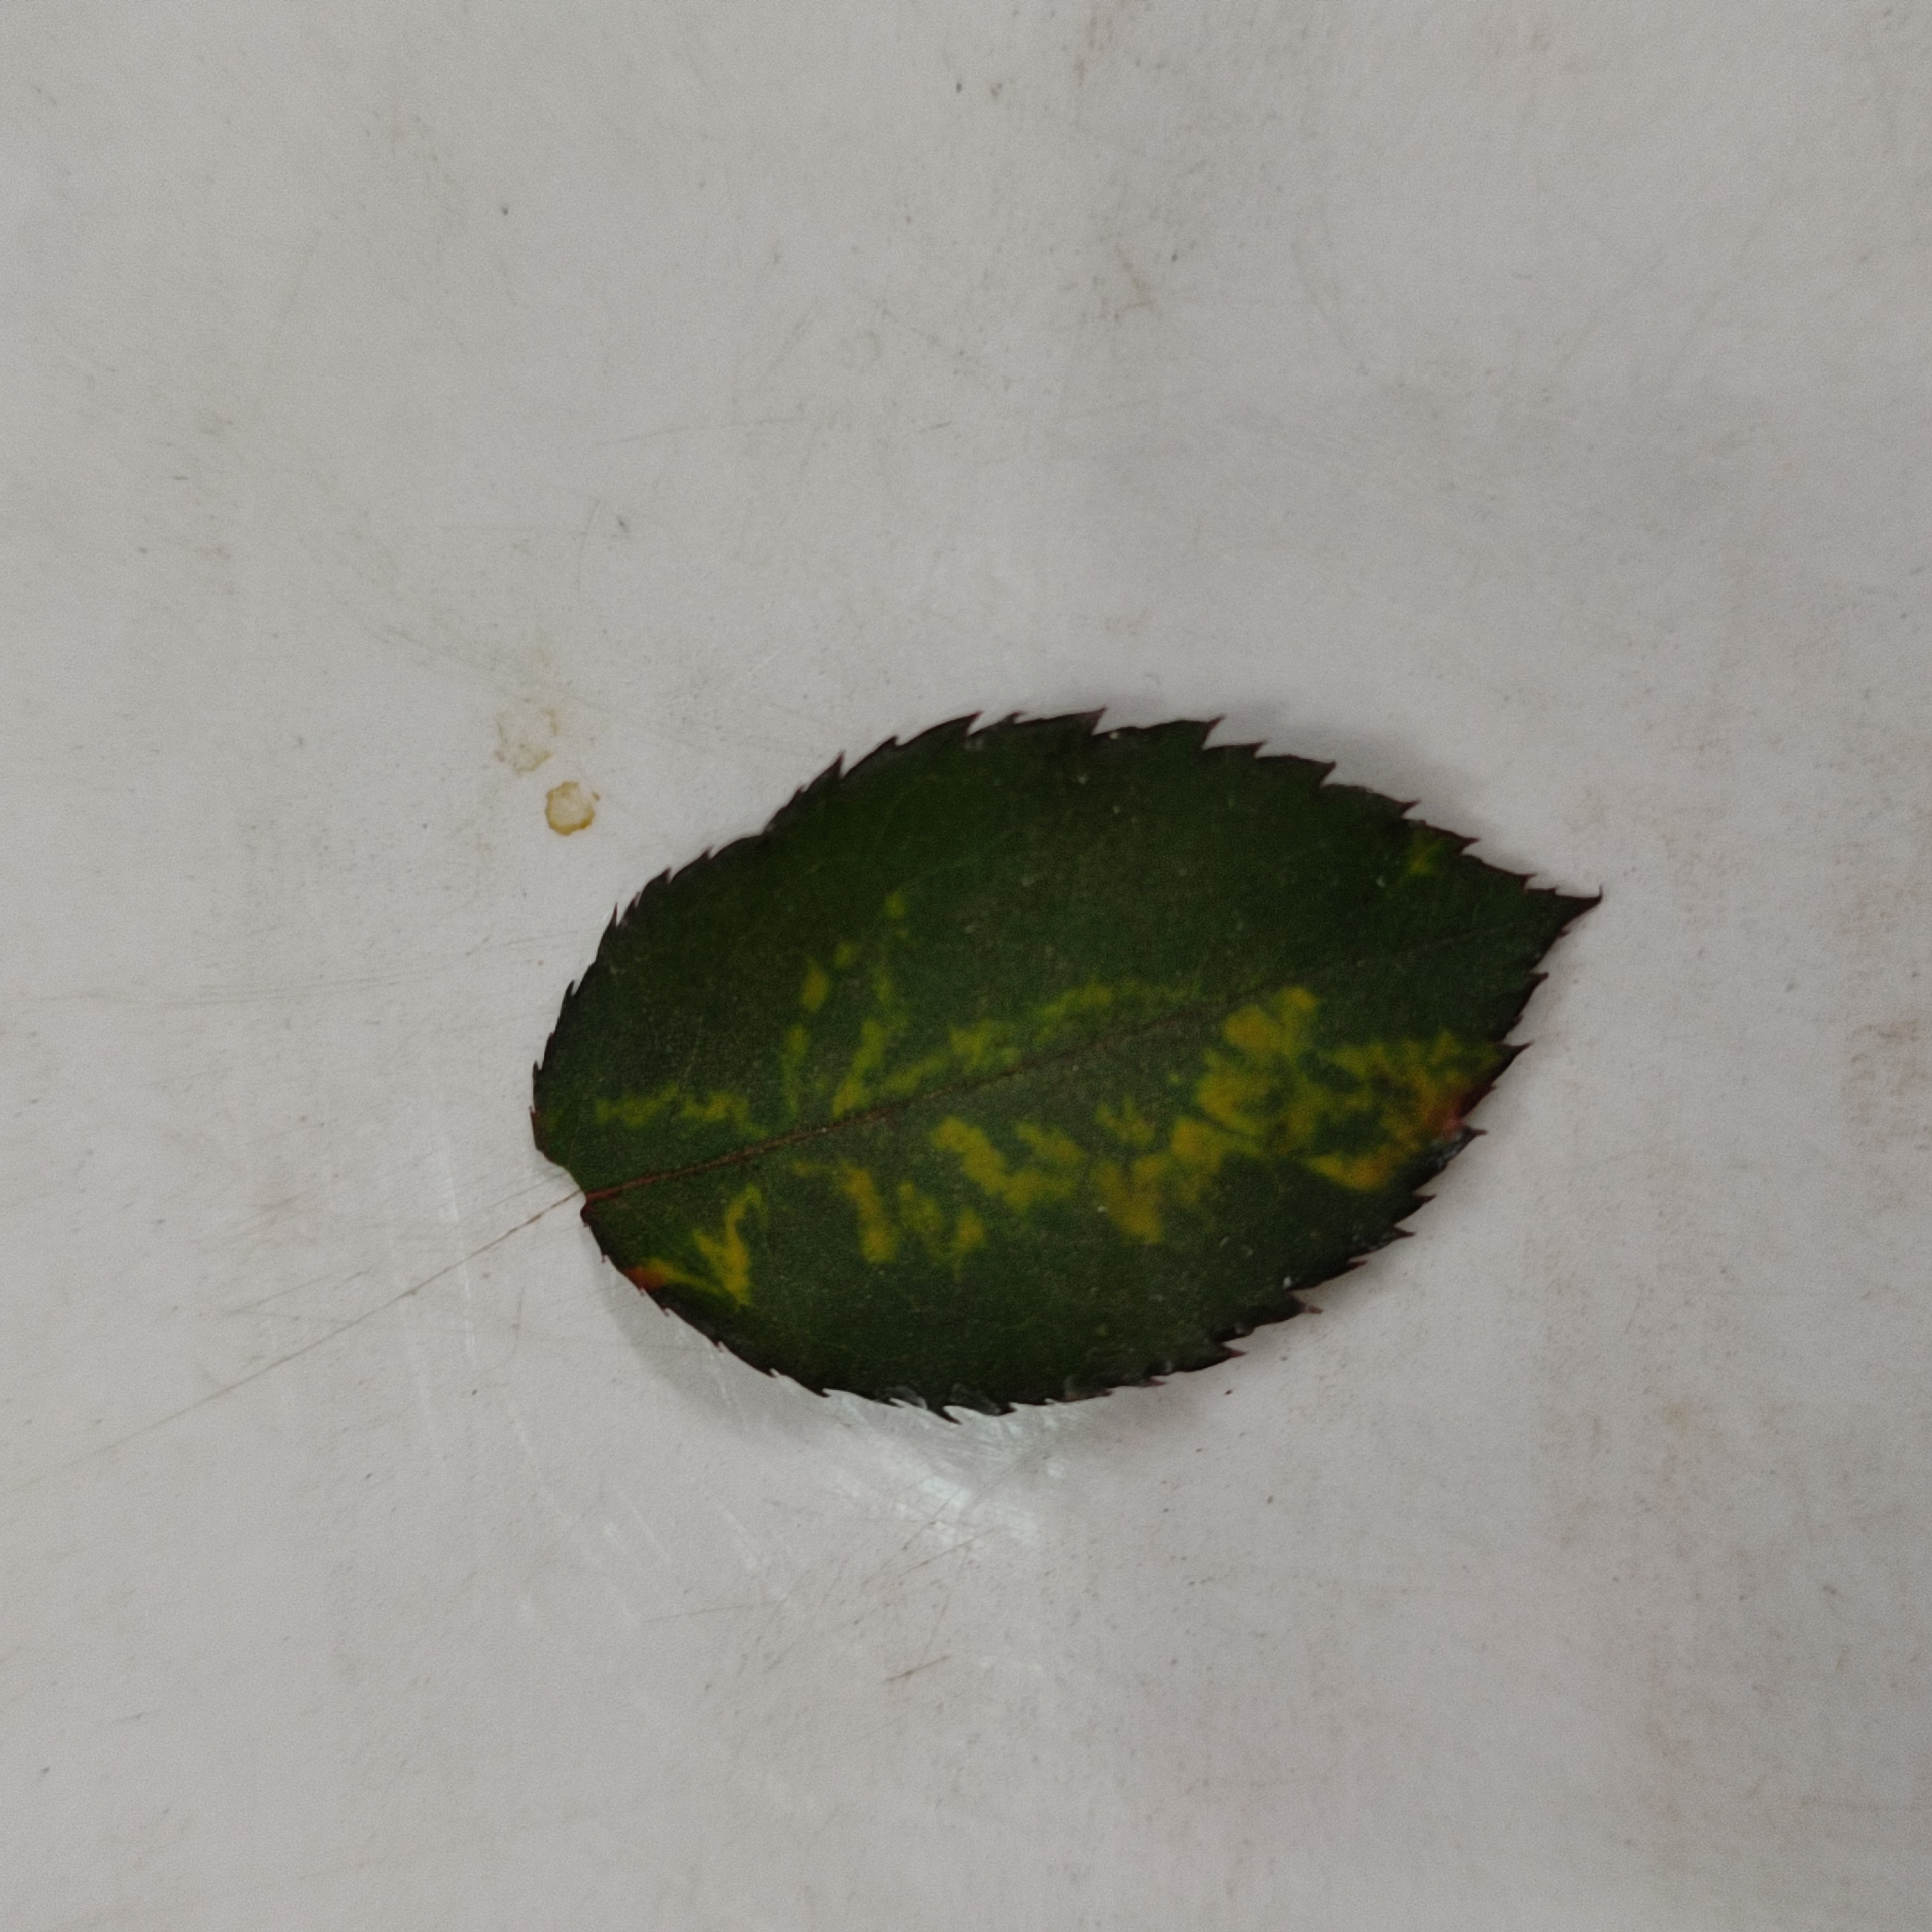
Label: Yellow Mosaic Virus